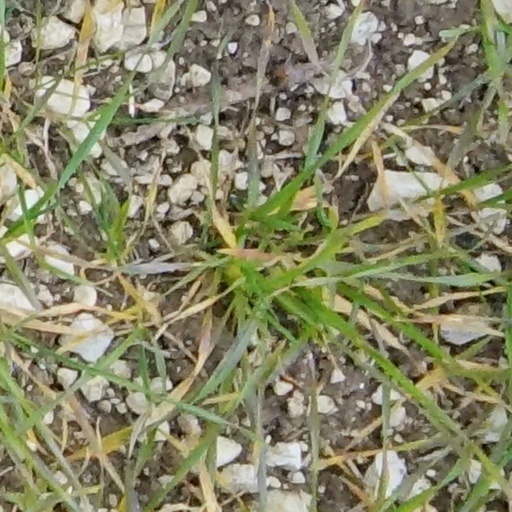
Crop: wheat